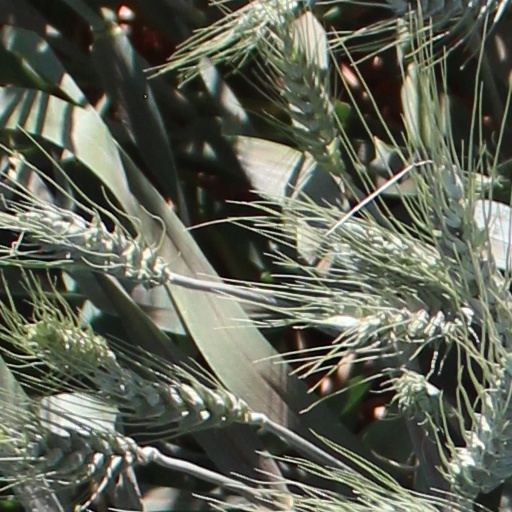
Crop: wheat